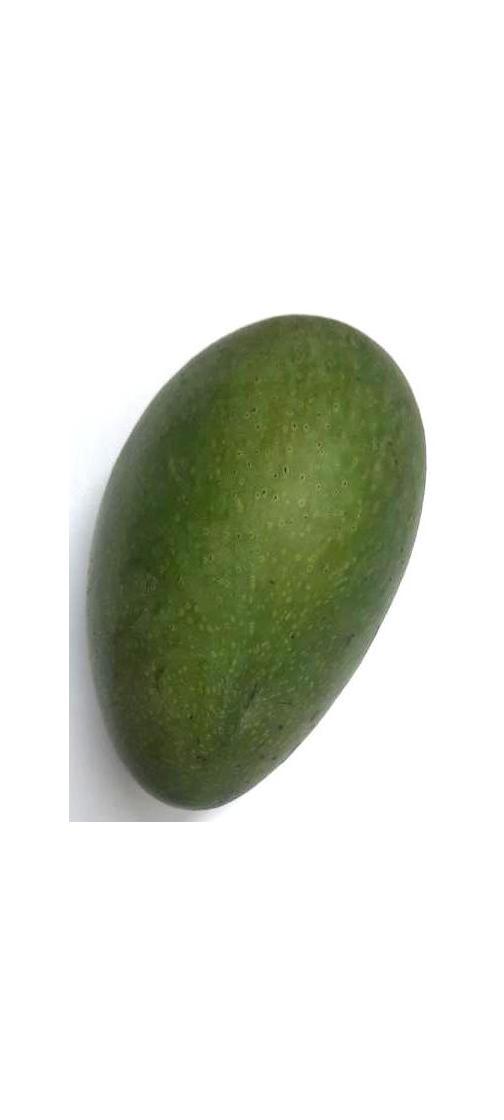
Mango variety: Ashshina Zhinuk